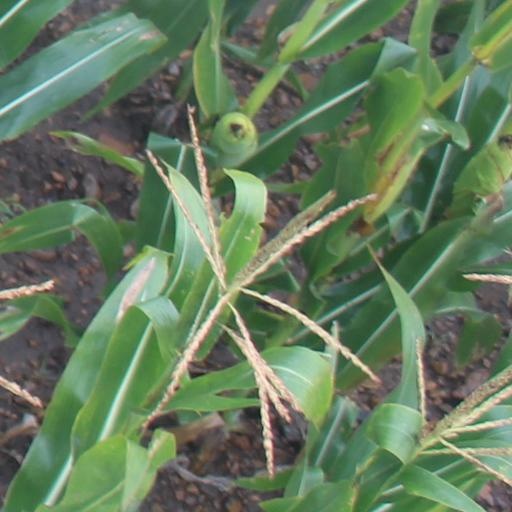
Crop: maize; corn